Mianserin

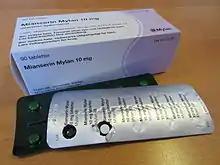
Mianserin.

"Mianserin" is the English and German generic name of the drug and its and , while "mianserin hydrochloride" is its , , and . Its generic name in French and its are "miansérine", in Spanish and Italian and its are "mianserina", and in Latin is "mianserinum".